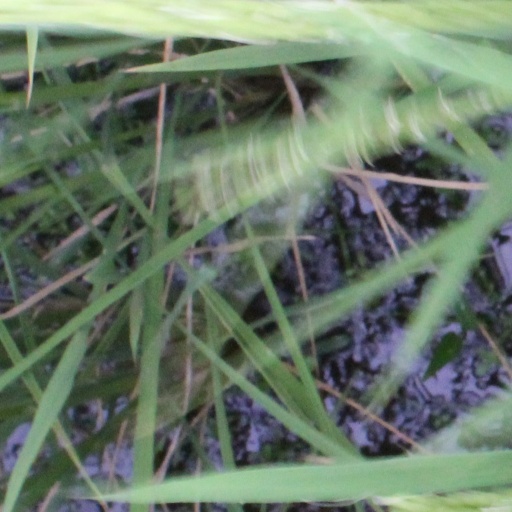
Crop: rice